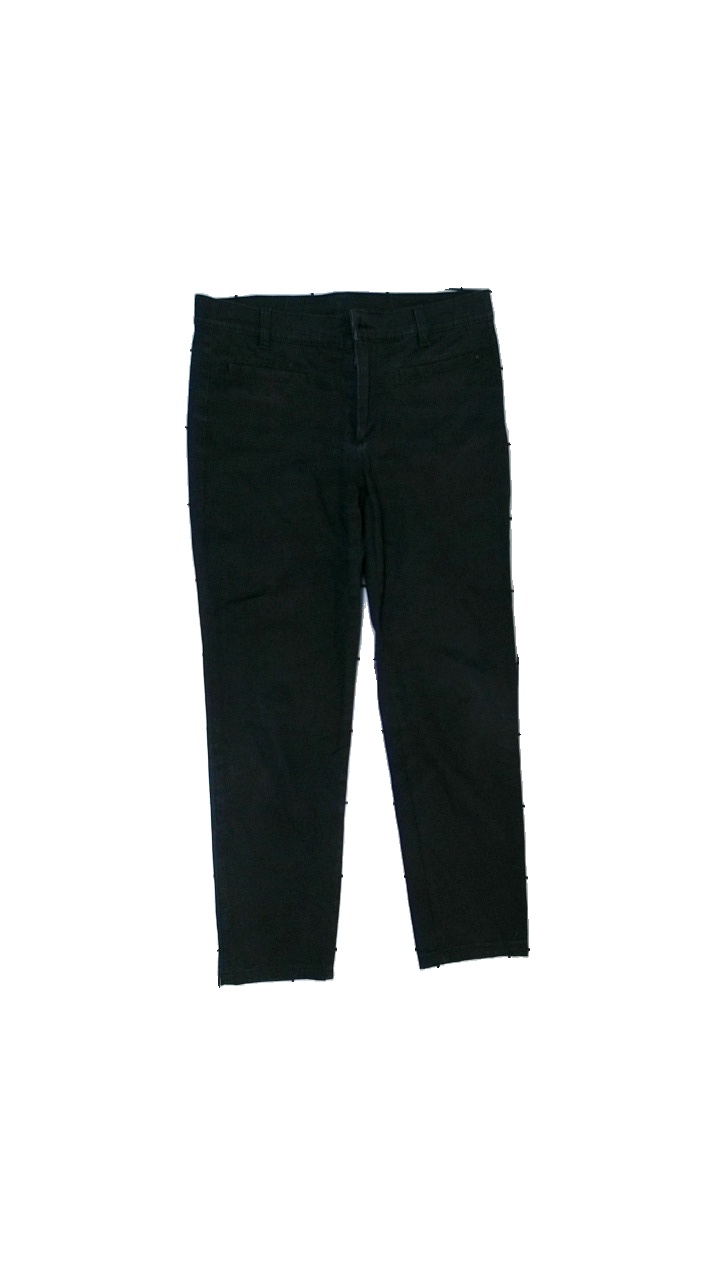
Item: Trousers (Ladies)
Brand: Jean Pierre
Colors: Black
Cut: Regular
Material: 100% cotton
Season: All
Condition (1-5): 3
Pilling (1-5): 3
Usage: Export
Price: <50